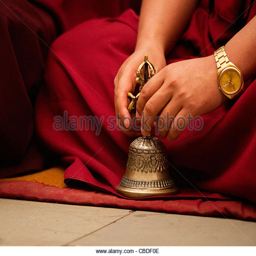
person playing musical bell in a ceremony